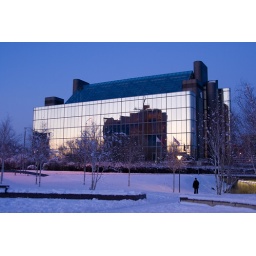
One of the buildings near my office in the evening light.